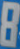
Number: 8